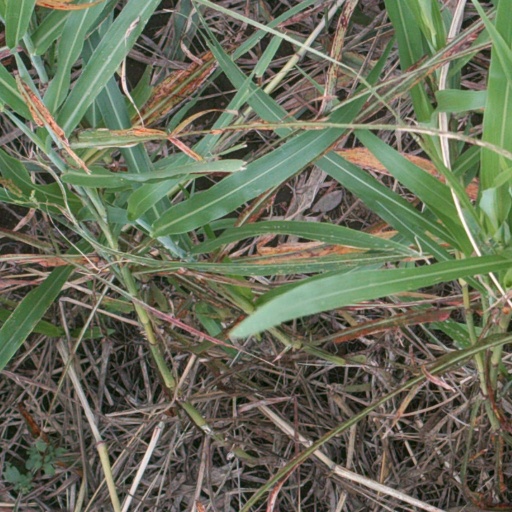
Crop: sorghum